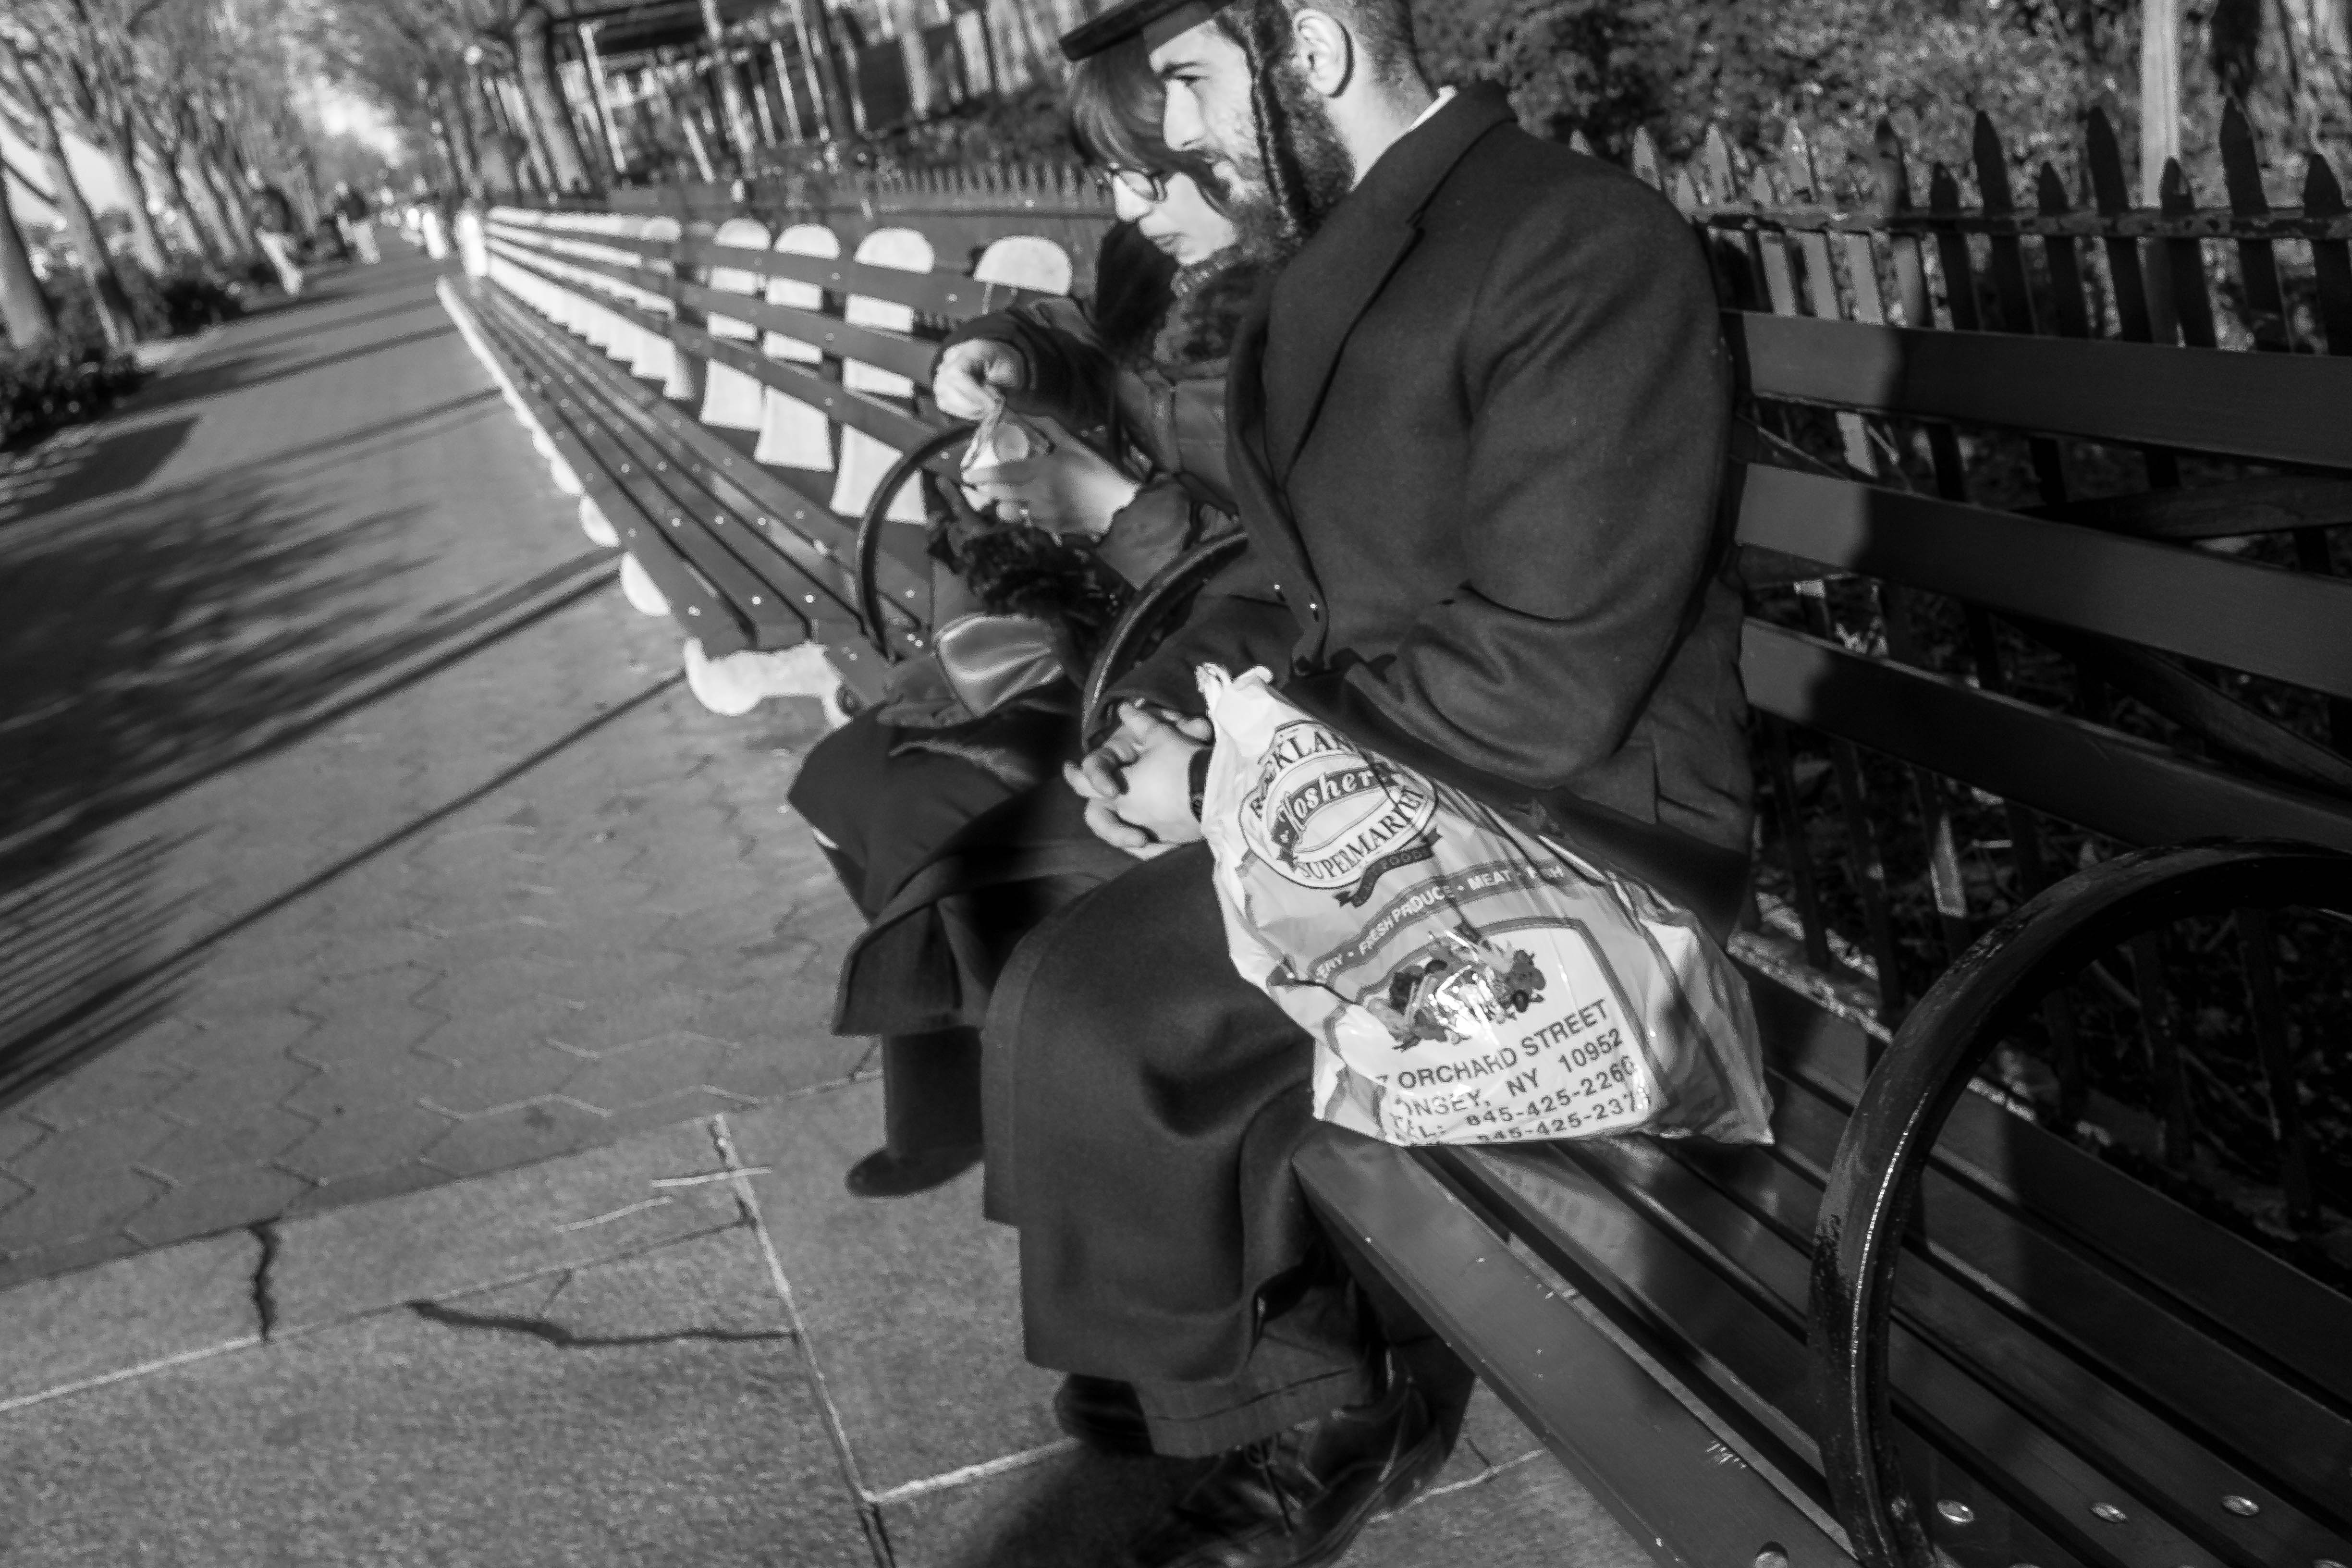
person, black and white, people, road, white, bench, street, city, manhattan, nyc, couple, nikon, black, monochrome, bw, blackandwhite, blackwhite, newyork, newyorkcity, photograph, snapshot, noiretblanc, noir, blanc, negro, blanco, dutchangle, schwarz, raw, pretoebranco, bnw, ciudad, blancoynegro, nero, branco, byn, weis, bianconero, bianco, blanconegro, bn, noirblanc, biancoenero, pretobranco, preto, schwarzundweis, batterparkcity, monochrome photography, film noir